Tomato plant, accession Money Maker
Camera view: horizontal (90 deg, fisheye); turntable rotation: 120 degrees
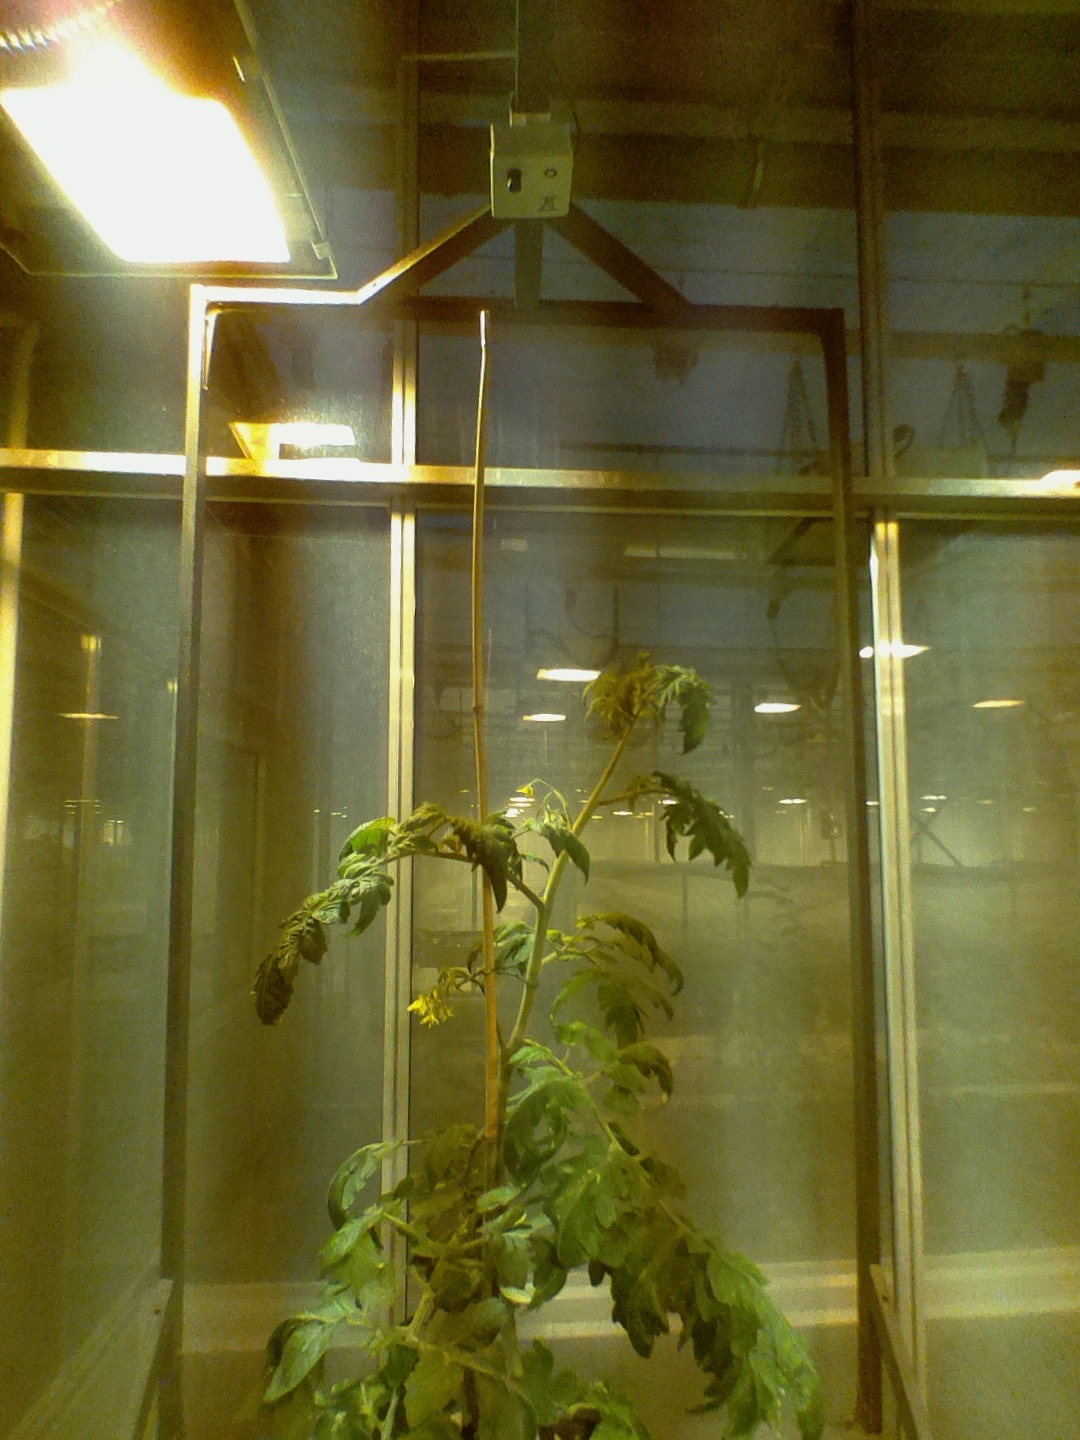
BBCH growth stage 68: Full flowering, 80%-90% of flowers open, more petals falling